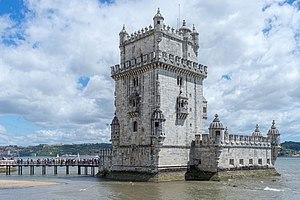
Lisbonne - Tour de Belem
La tour de Belém a été construite sur les bords du Tage, dans la freguesia de Santa Maria de Belém, entre 1514 et 1519 par le roi Manuel Iᵉʳ de Portugal pour garder l'entrée du port de Lisbonne. Il revêtait une grande importance dans l’époque des découvertes en Europe, car il servait à la fois de forteresse et de port d’origine des explorateurs portugais pour établir ce qui serait le premier commerce européen avec la Chine et l’Inde. Elle a été inscrite sur la liste du patrimoine mondial de l'UNESCO en 1983, conjointement avec le monastère des Hiéronymites.
Belém est un quartier de Lisbonne situé à 6 km à l'ouest du centre actuel de la ville et à 2 km à l'ouest du pont du 25 avril. Son nom vient d'une déformation au cours du temps de « Bethléem ». Belém correspond à deux paroisses de Lisbonne, la paroisse de Santa Maria de Belém et de São Francisco Xavier.